Tortall and Other Lands

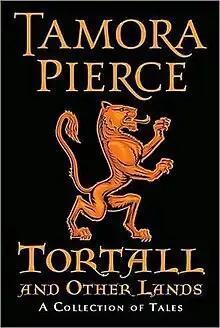

Tortall and Other Lands: A Collection of Tales is a collection of short stories by young adult fantasy author Tamora Pierce. The anthology includes stories set in Tortall, a fantasy kingdom appearing in many of Pierce's works, as well as stories set in the real world. In addition, besides gathering together Pierce's seven previously published short stories, "Tortall and Other Lands" includes three original stories written specifically for this collection.